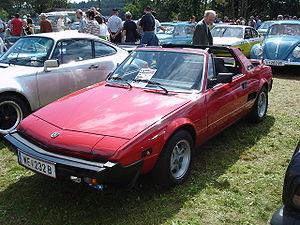
La Fiat X1/9 est une voiture spider hardtop, fabriquée par le constructeur italien Fiat Auto entre 1972 et 1989.